Yuk Young-soo

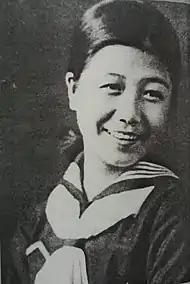
Yuk Young-soo during her youth (1935)

Yuk was born in Okcheon County, Chūseihoku Province, Korea, Empire of Japan in 1925. She was the second of three daughters of a prosperous self-made landlord. She graduated from Paihwa Girls' High School. In August 1950 she met Park Chung Hee through a relative who was serving under Park. On 12 December 1950, she married Park Chung Hee. While her mother supported her choice of husband, Yuk's father was against the match, so she married without his blessing.